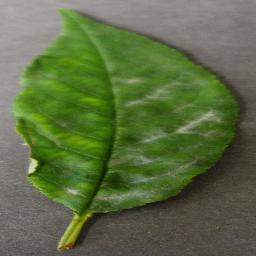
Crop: cherry
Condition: (including_sour)_powdery_mildew